Sky position (RA, Dec in degrees): 246.452, 14.884
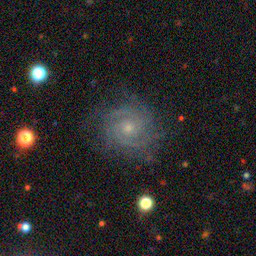
Galaxy morphology: Unbarred Tight Spiral Galaxies